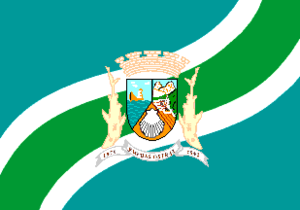
Rio das Ostras est une municipalité brésilienne de l'État de Rio de Janeiro et la Microrégion du Bassin de São João.